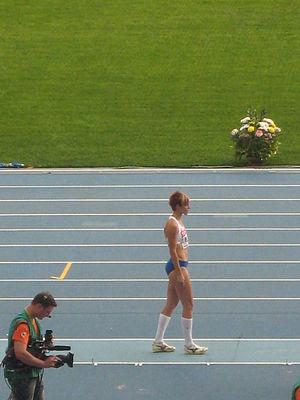
Dana Velďáková est une athlète slovaque, spécialiste du triple saut.